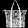
Label: Bag